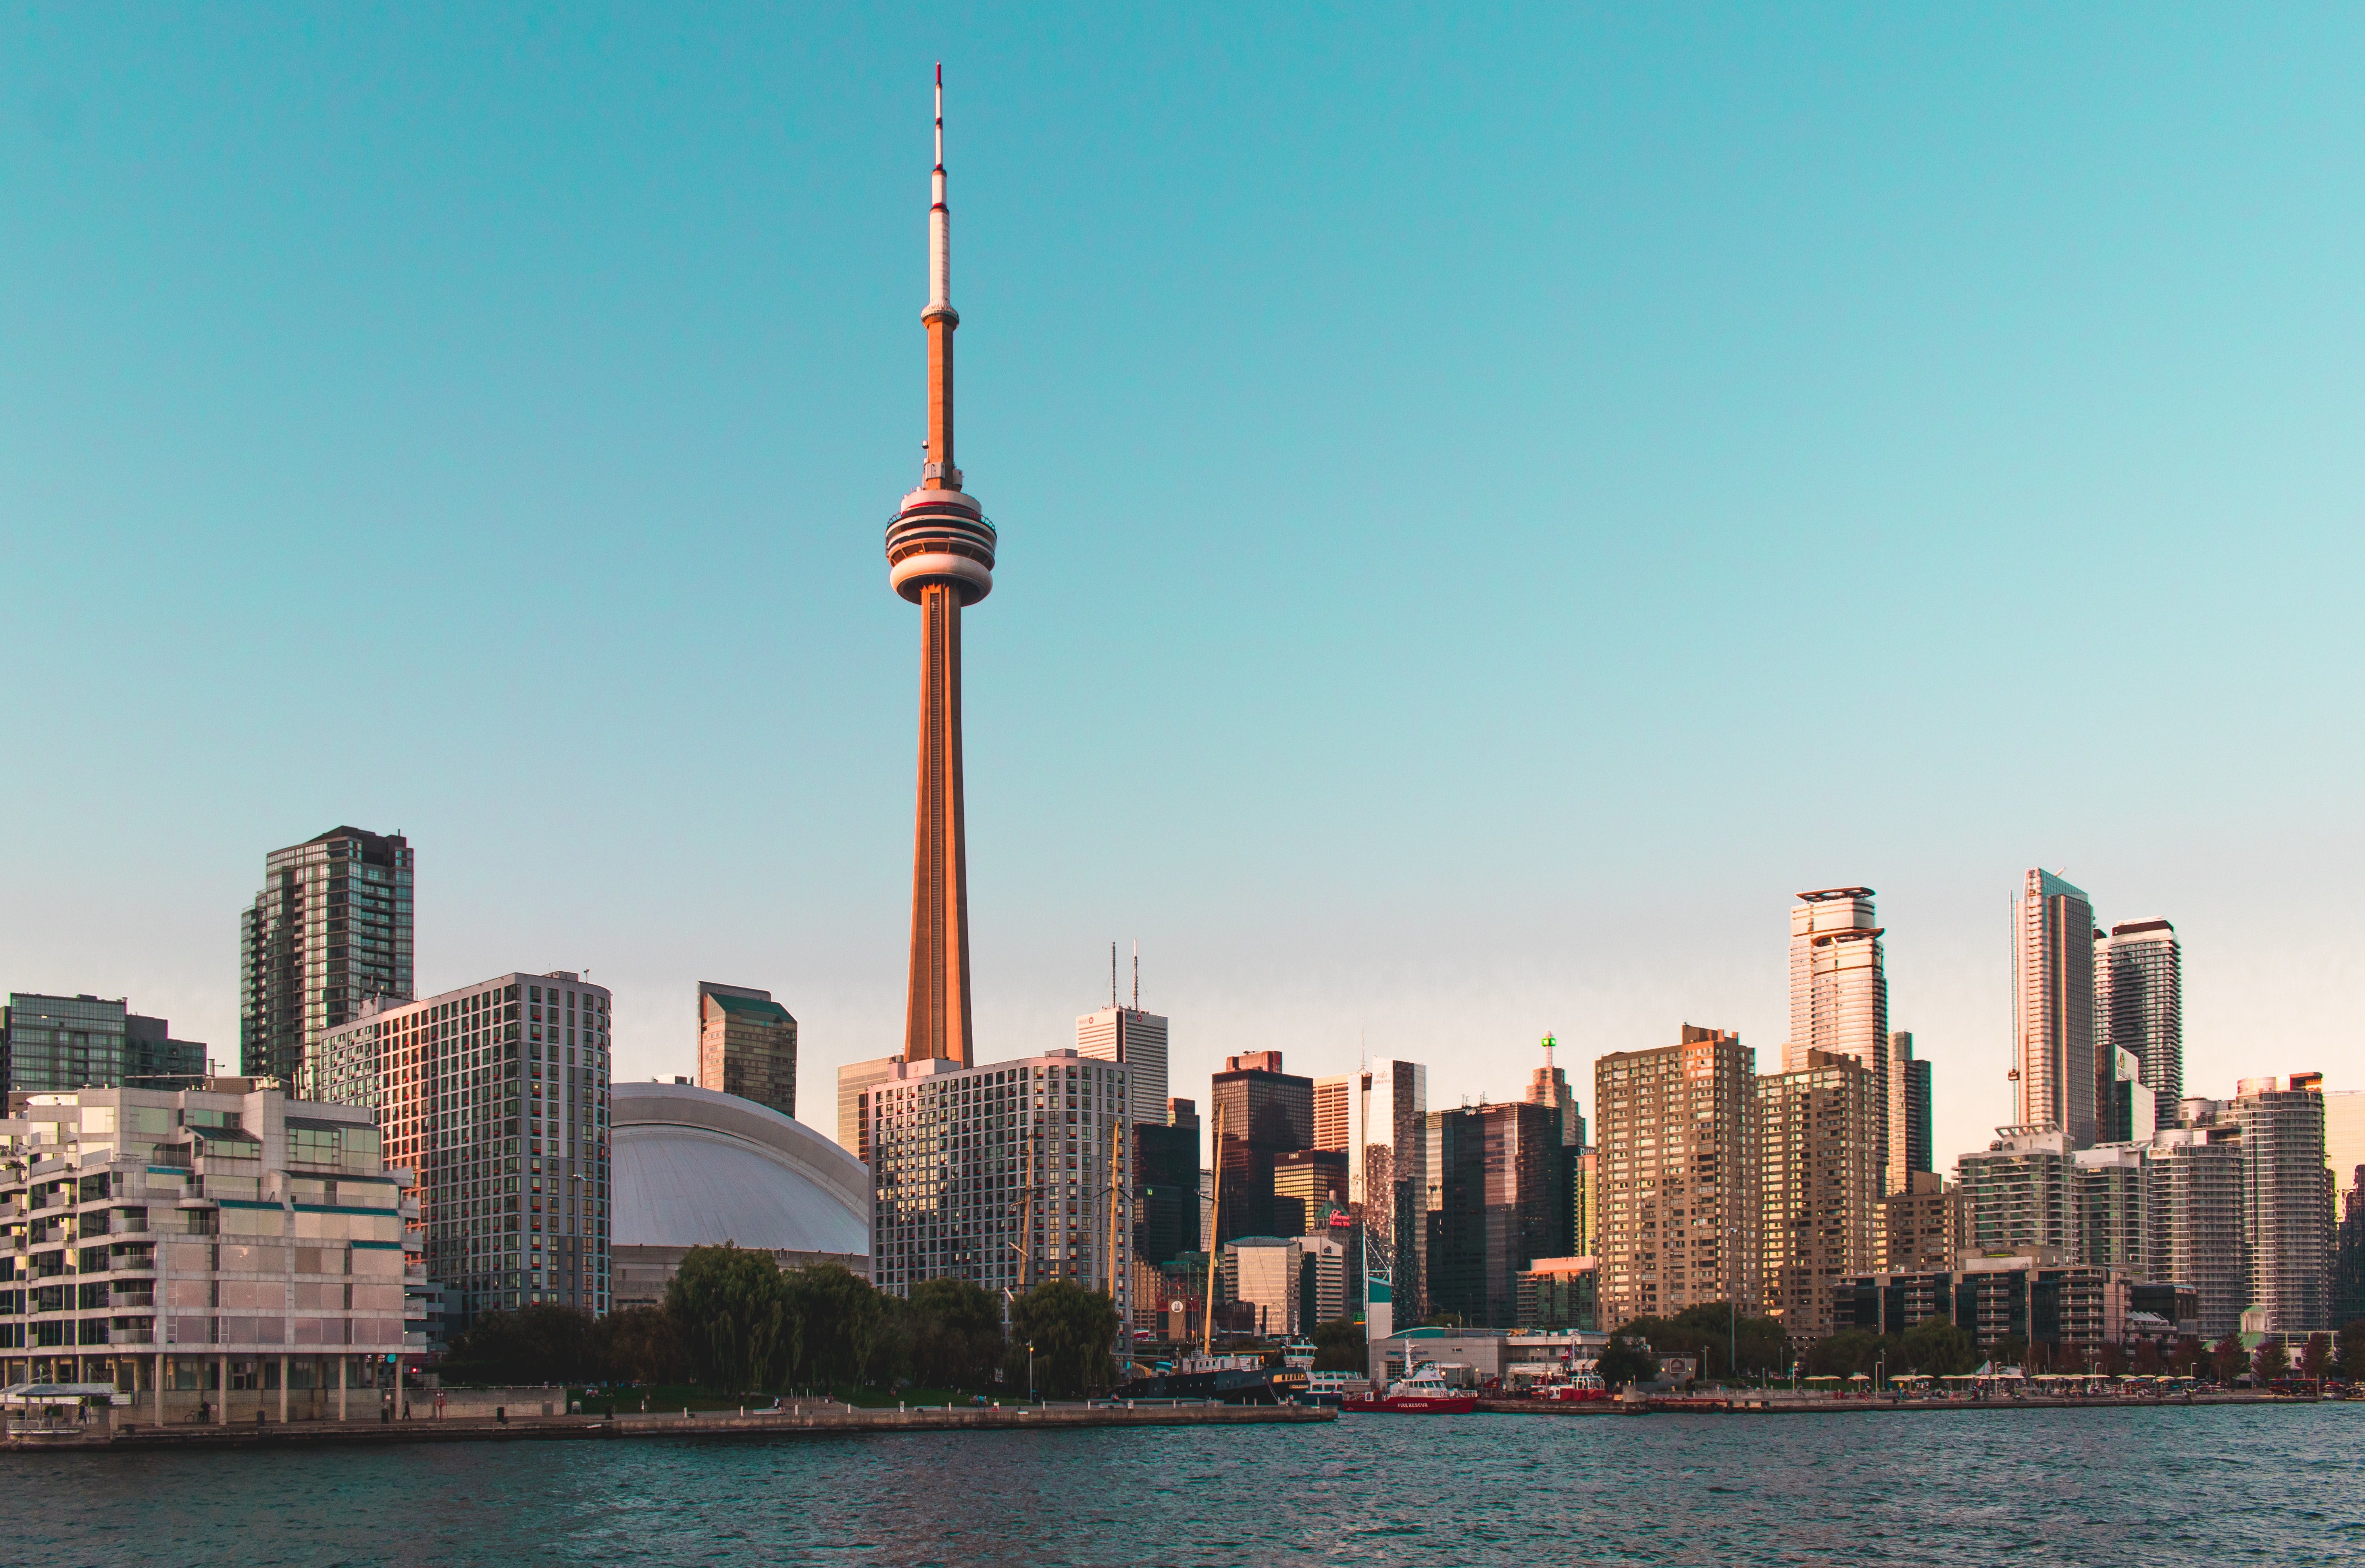
skyscraper, city, skyline, cityscape, landmark, metropolitan area, tower, daytime, urban area, human settlement, tower block, metropolis, sky, building, downtown, spire, architecture, river, horizon, tourism